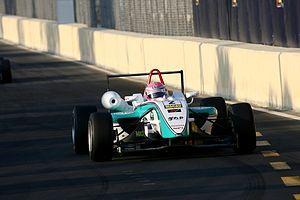
Le Grand Prix de Macao de Formule 3 2008 est la 55ᵉ édition de l'épreuve macanaise réservée aux monoplaces de Formule 3. Elle s'est déroulée du 13 au 16 novembre 2008 sur le tracé urbain de Guia.
Keisuke Kunimoto, né le 9 janvier 1989, est un pilote automobile japonais.